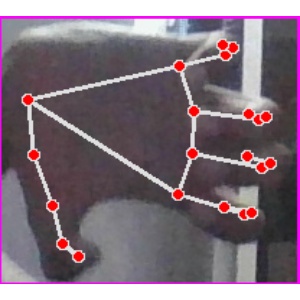
अक्षर: त